Answer in natural language. Considering the relative positions, is wall paint above or below Doorway? Choose between the following options: below or above
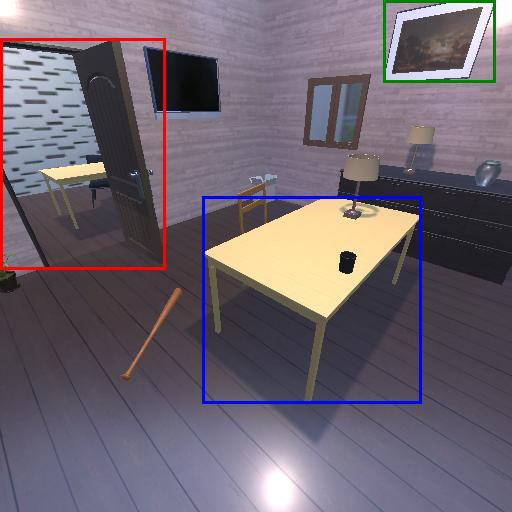
<answer>above</answer>